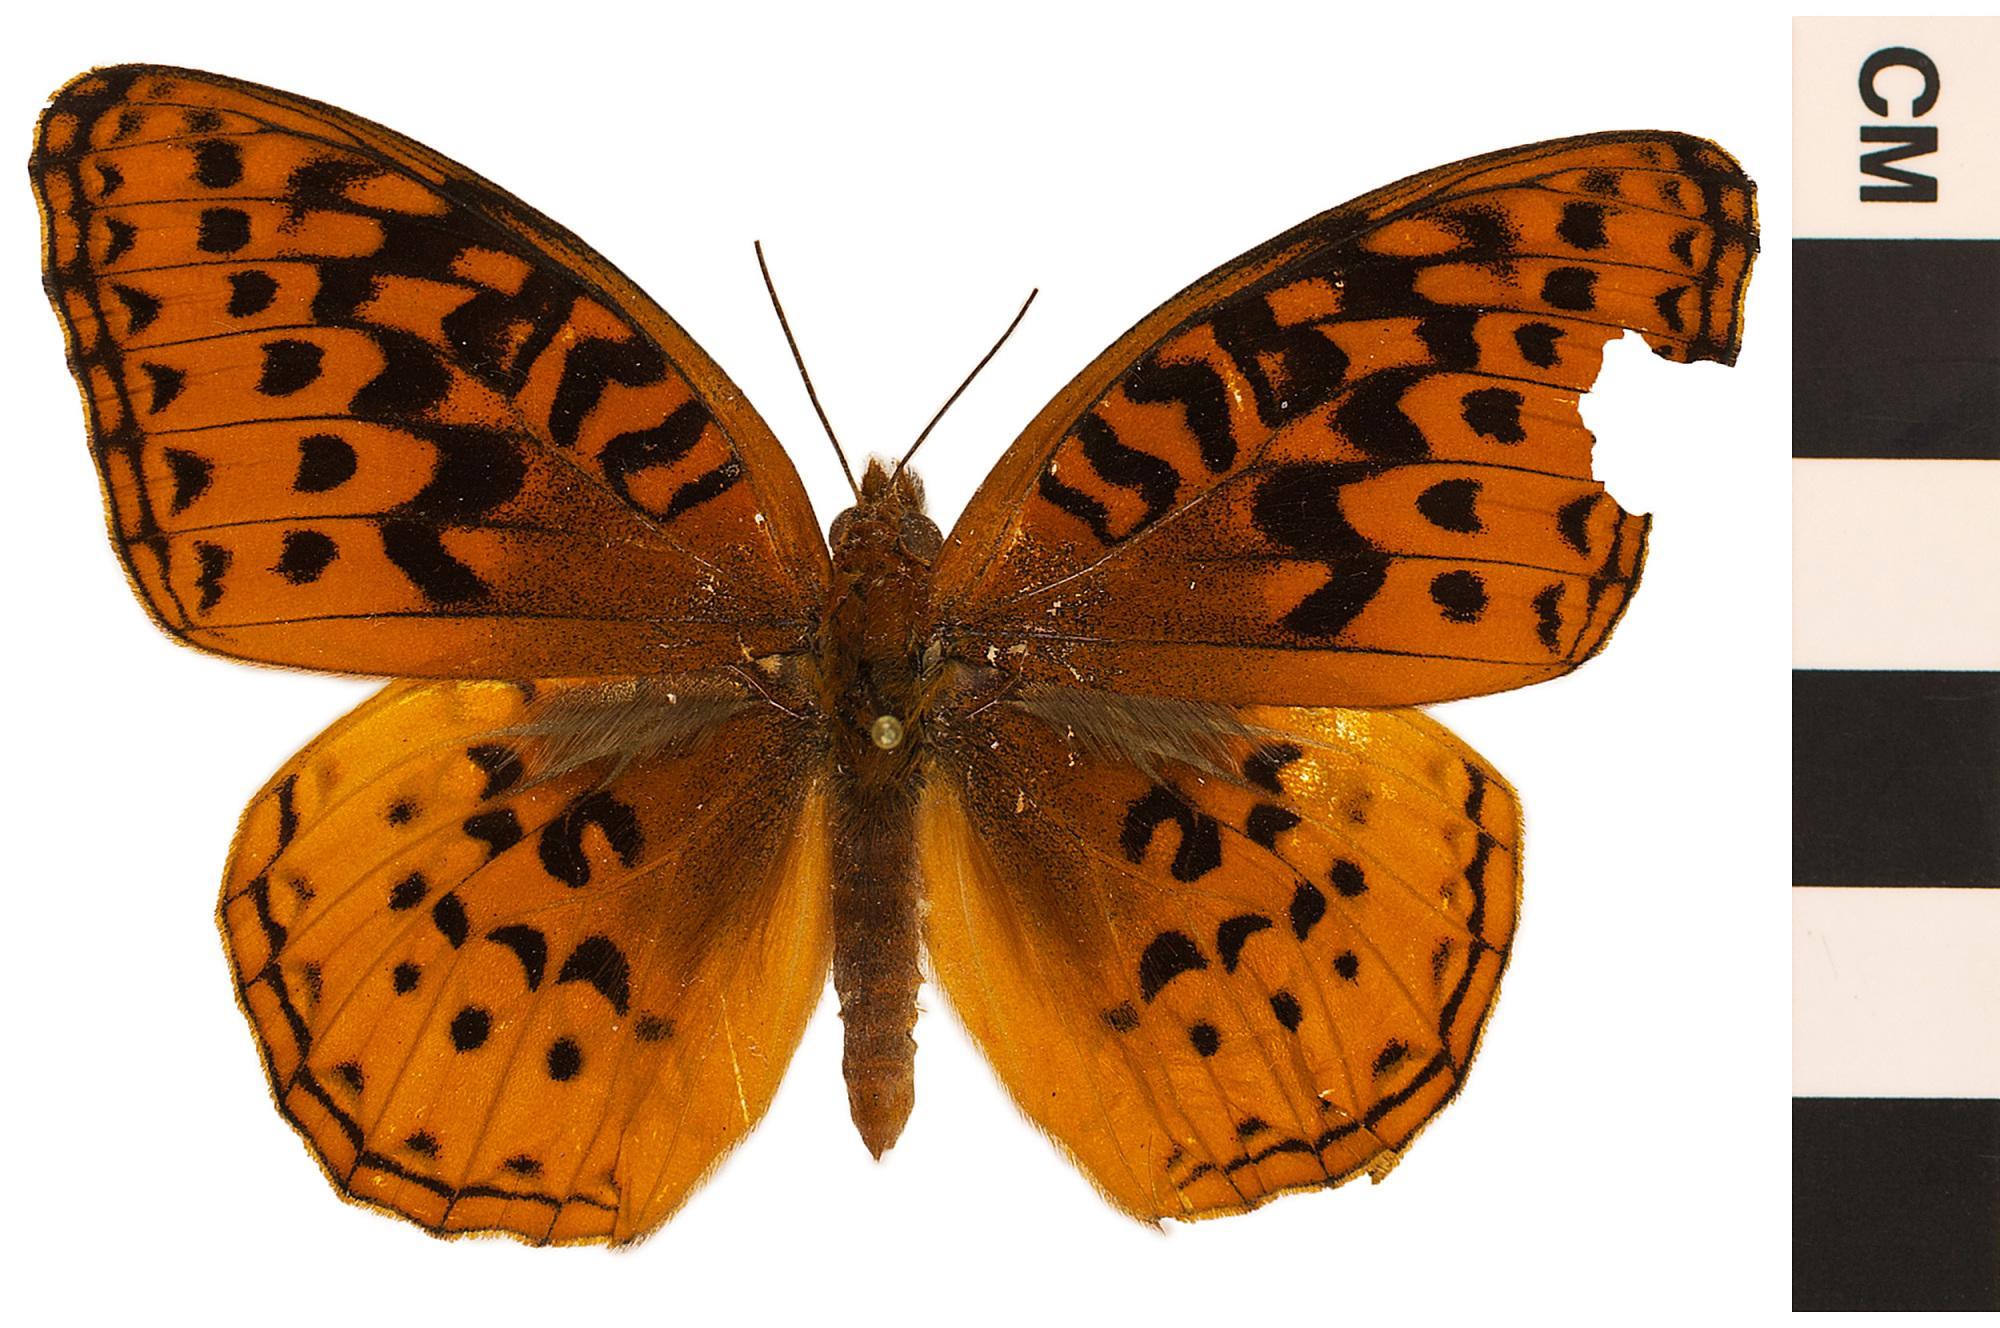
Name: Nokomis Fritillary
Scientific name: Speyeria nokomis
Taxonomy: Animalia, Arthropoda, Hexapoda, Insecta, Lepidoptera, Nymphalidae, Heliconiinae
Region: Entomology
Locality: North America, United States, Utah, Uintah County